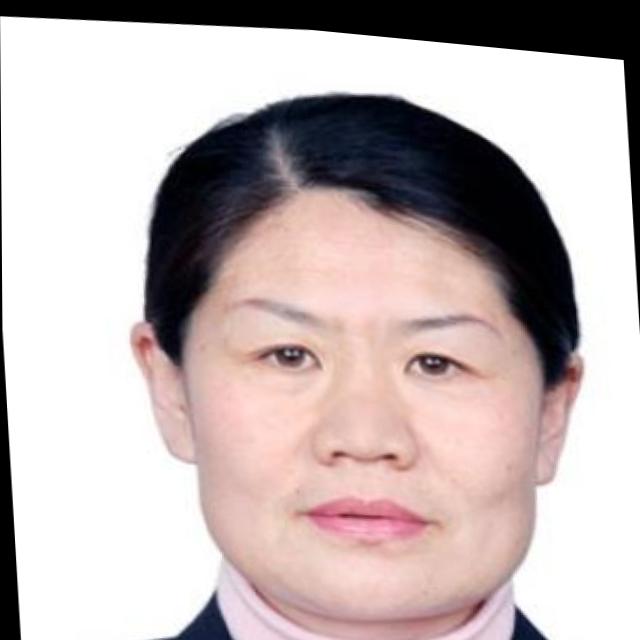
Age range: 45-64